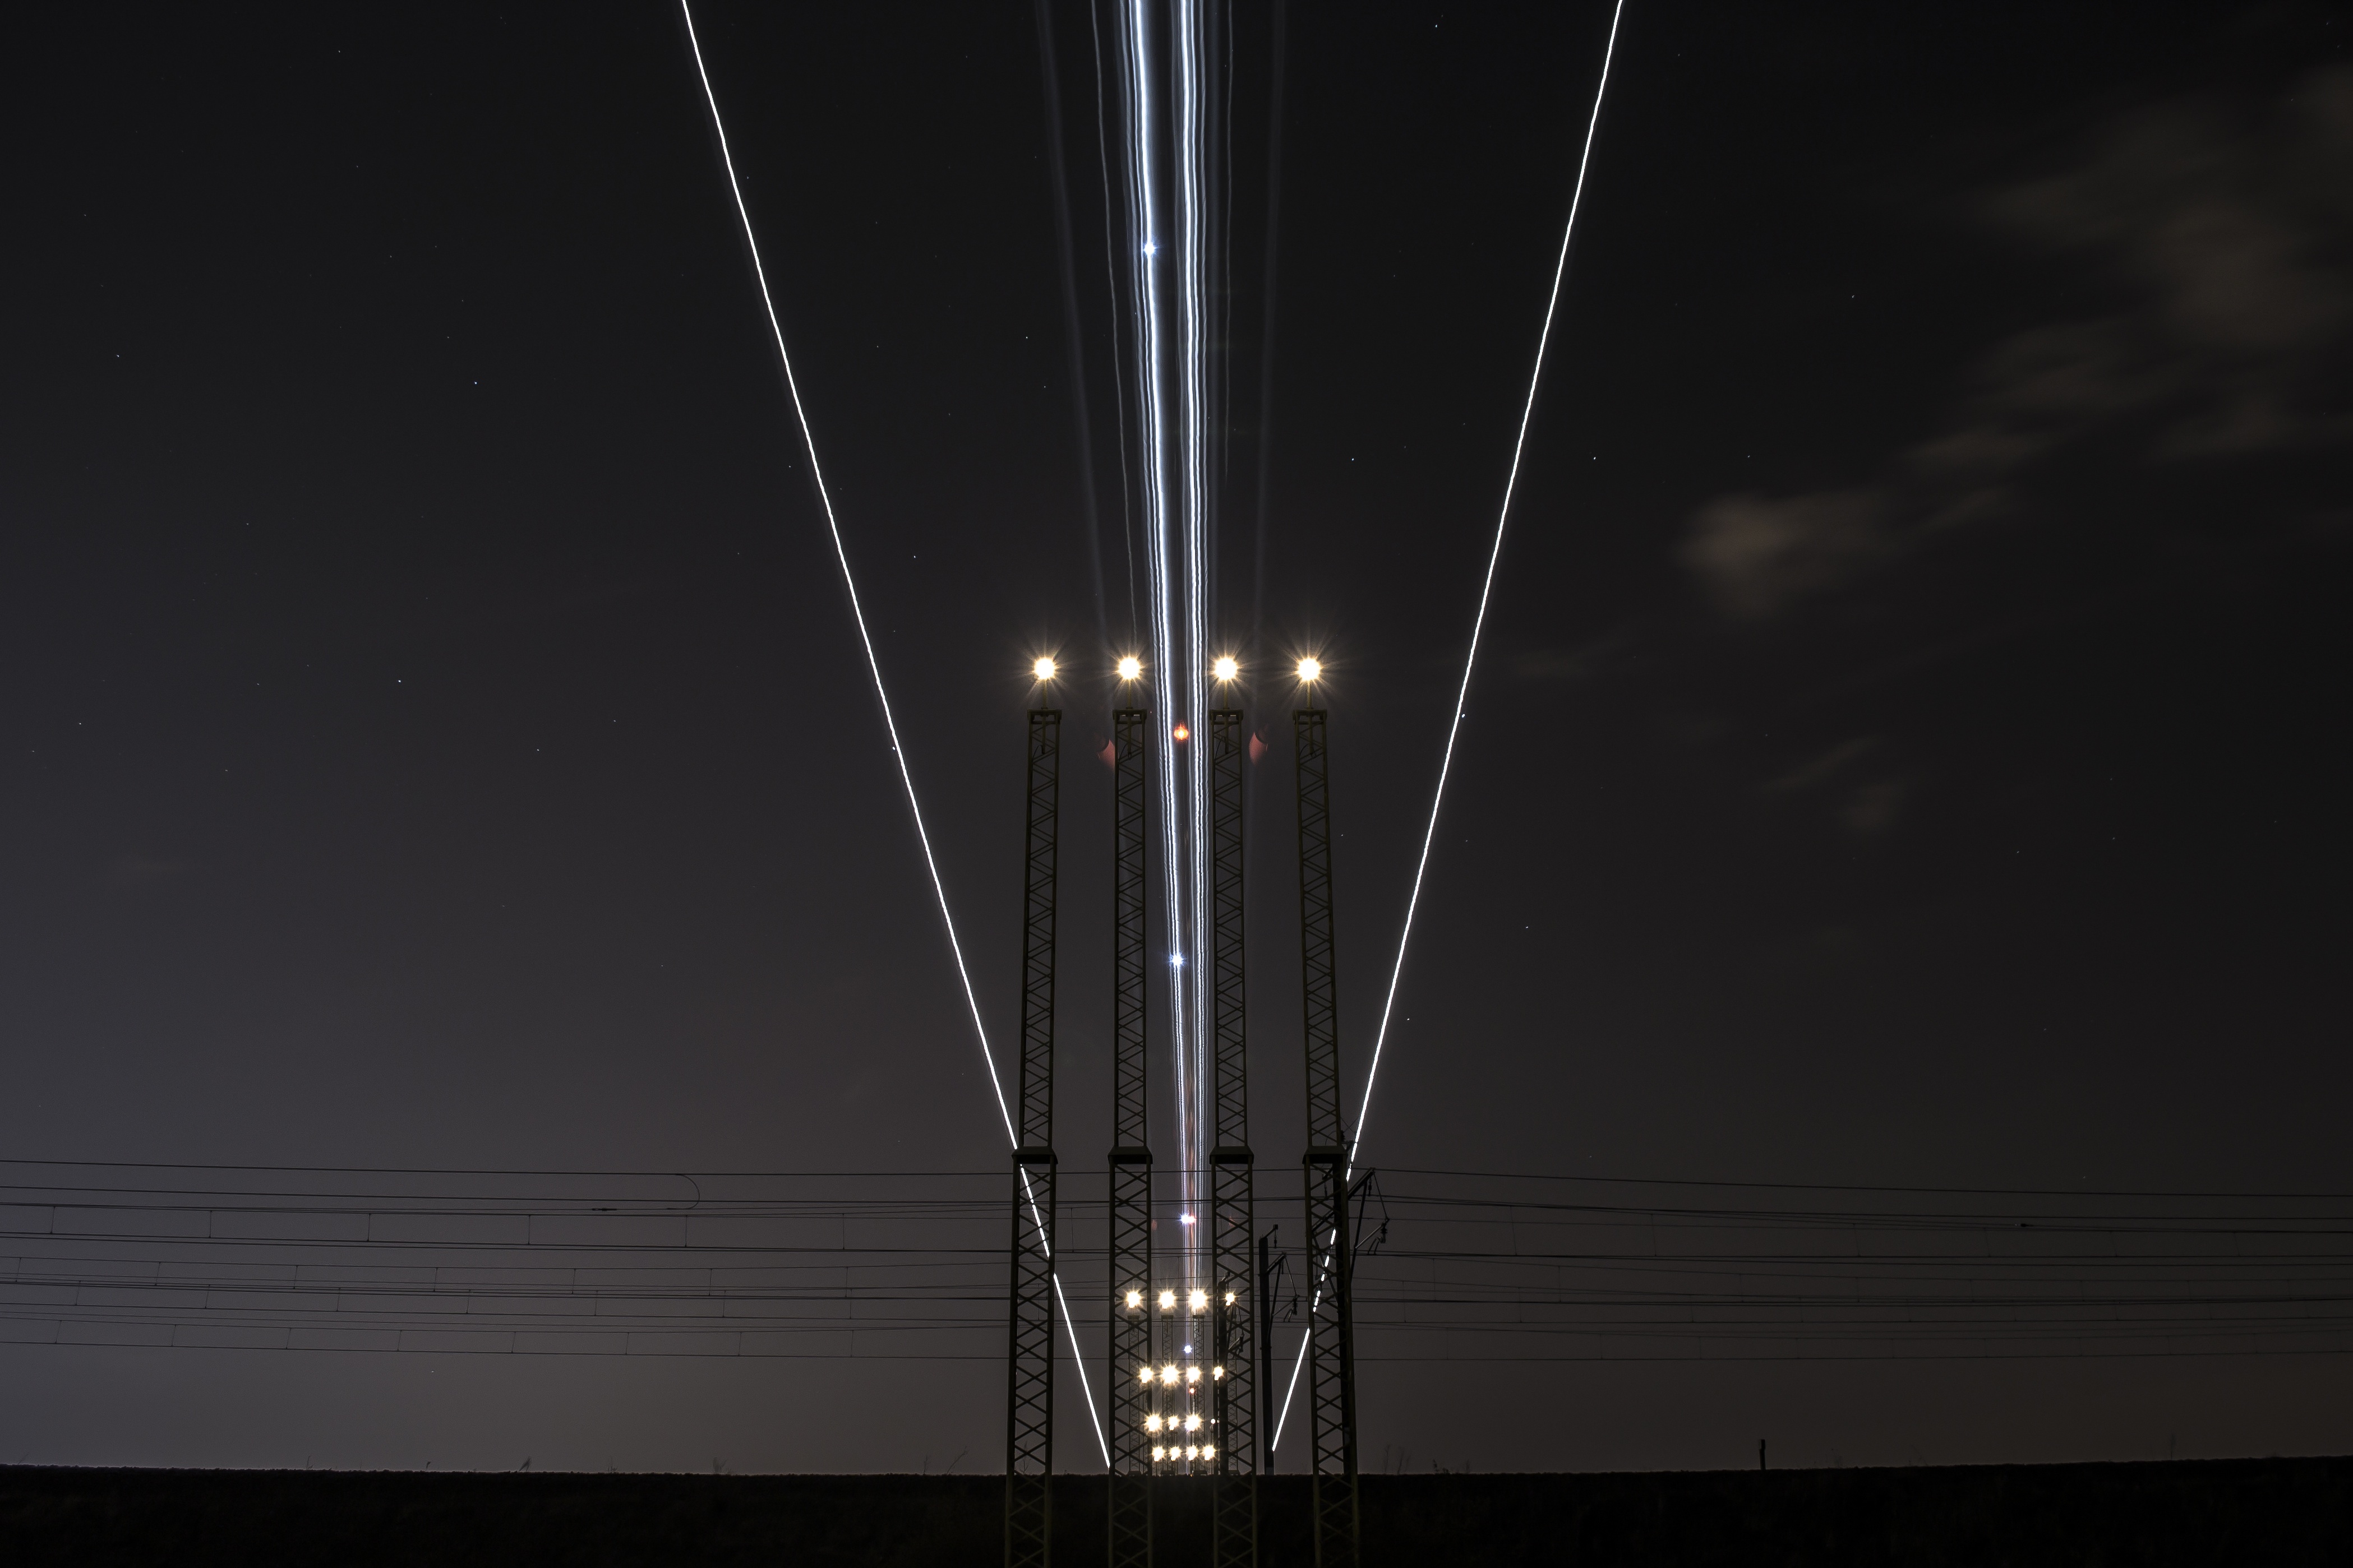
light, night, street light, lighting, light fixture